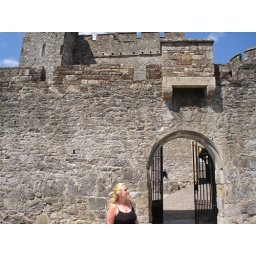
After the mote and the outter wall gate and the outer doors you would have to fight through these doors to get in